68th FIFA Congress

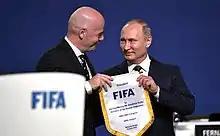
FIFA President Gianni Infantino with the president of Russia, Vladimir Putin, at the conference

The 68th FIFA Congress was held in Moscow, Russia, on 13 June 2018, prior to the 2018 FIFA World Cup.